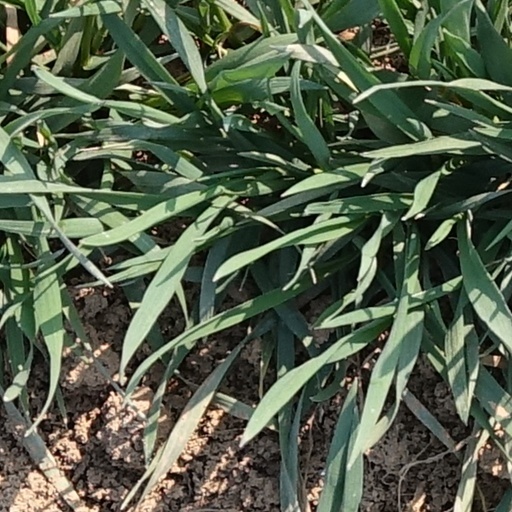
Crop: wheat